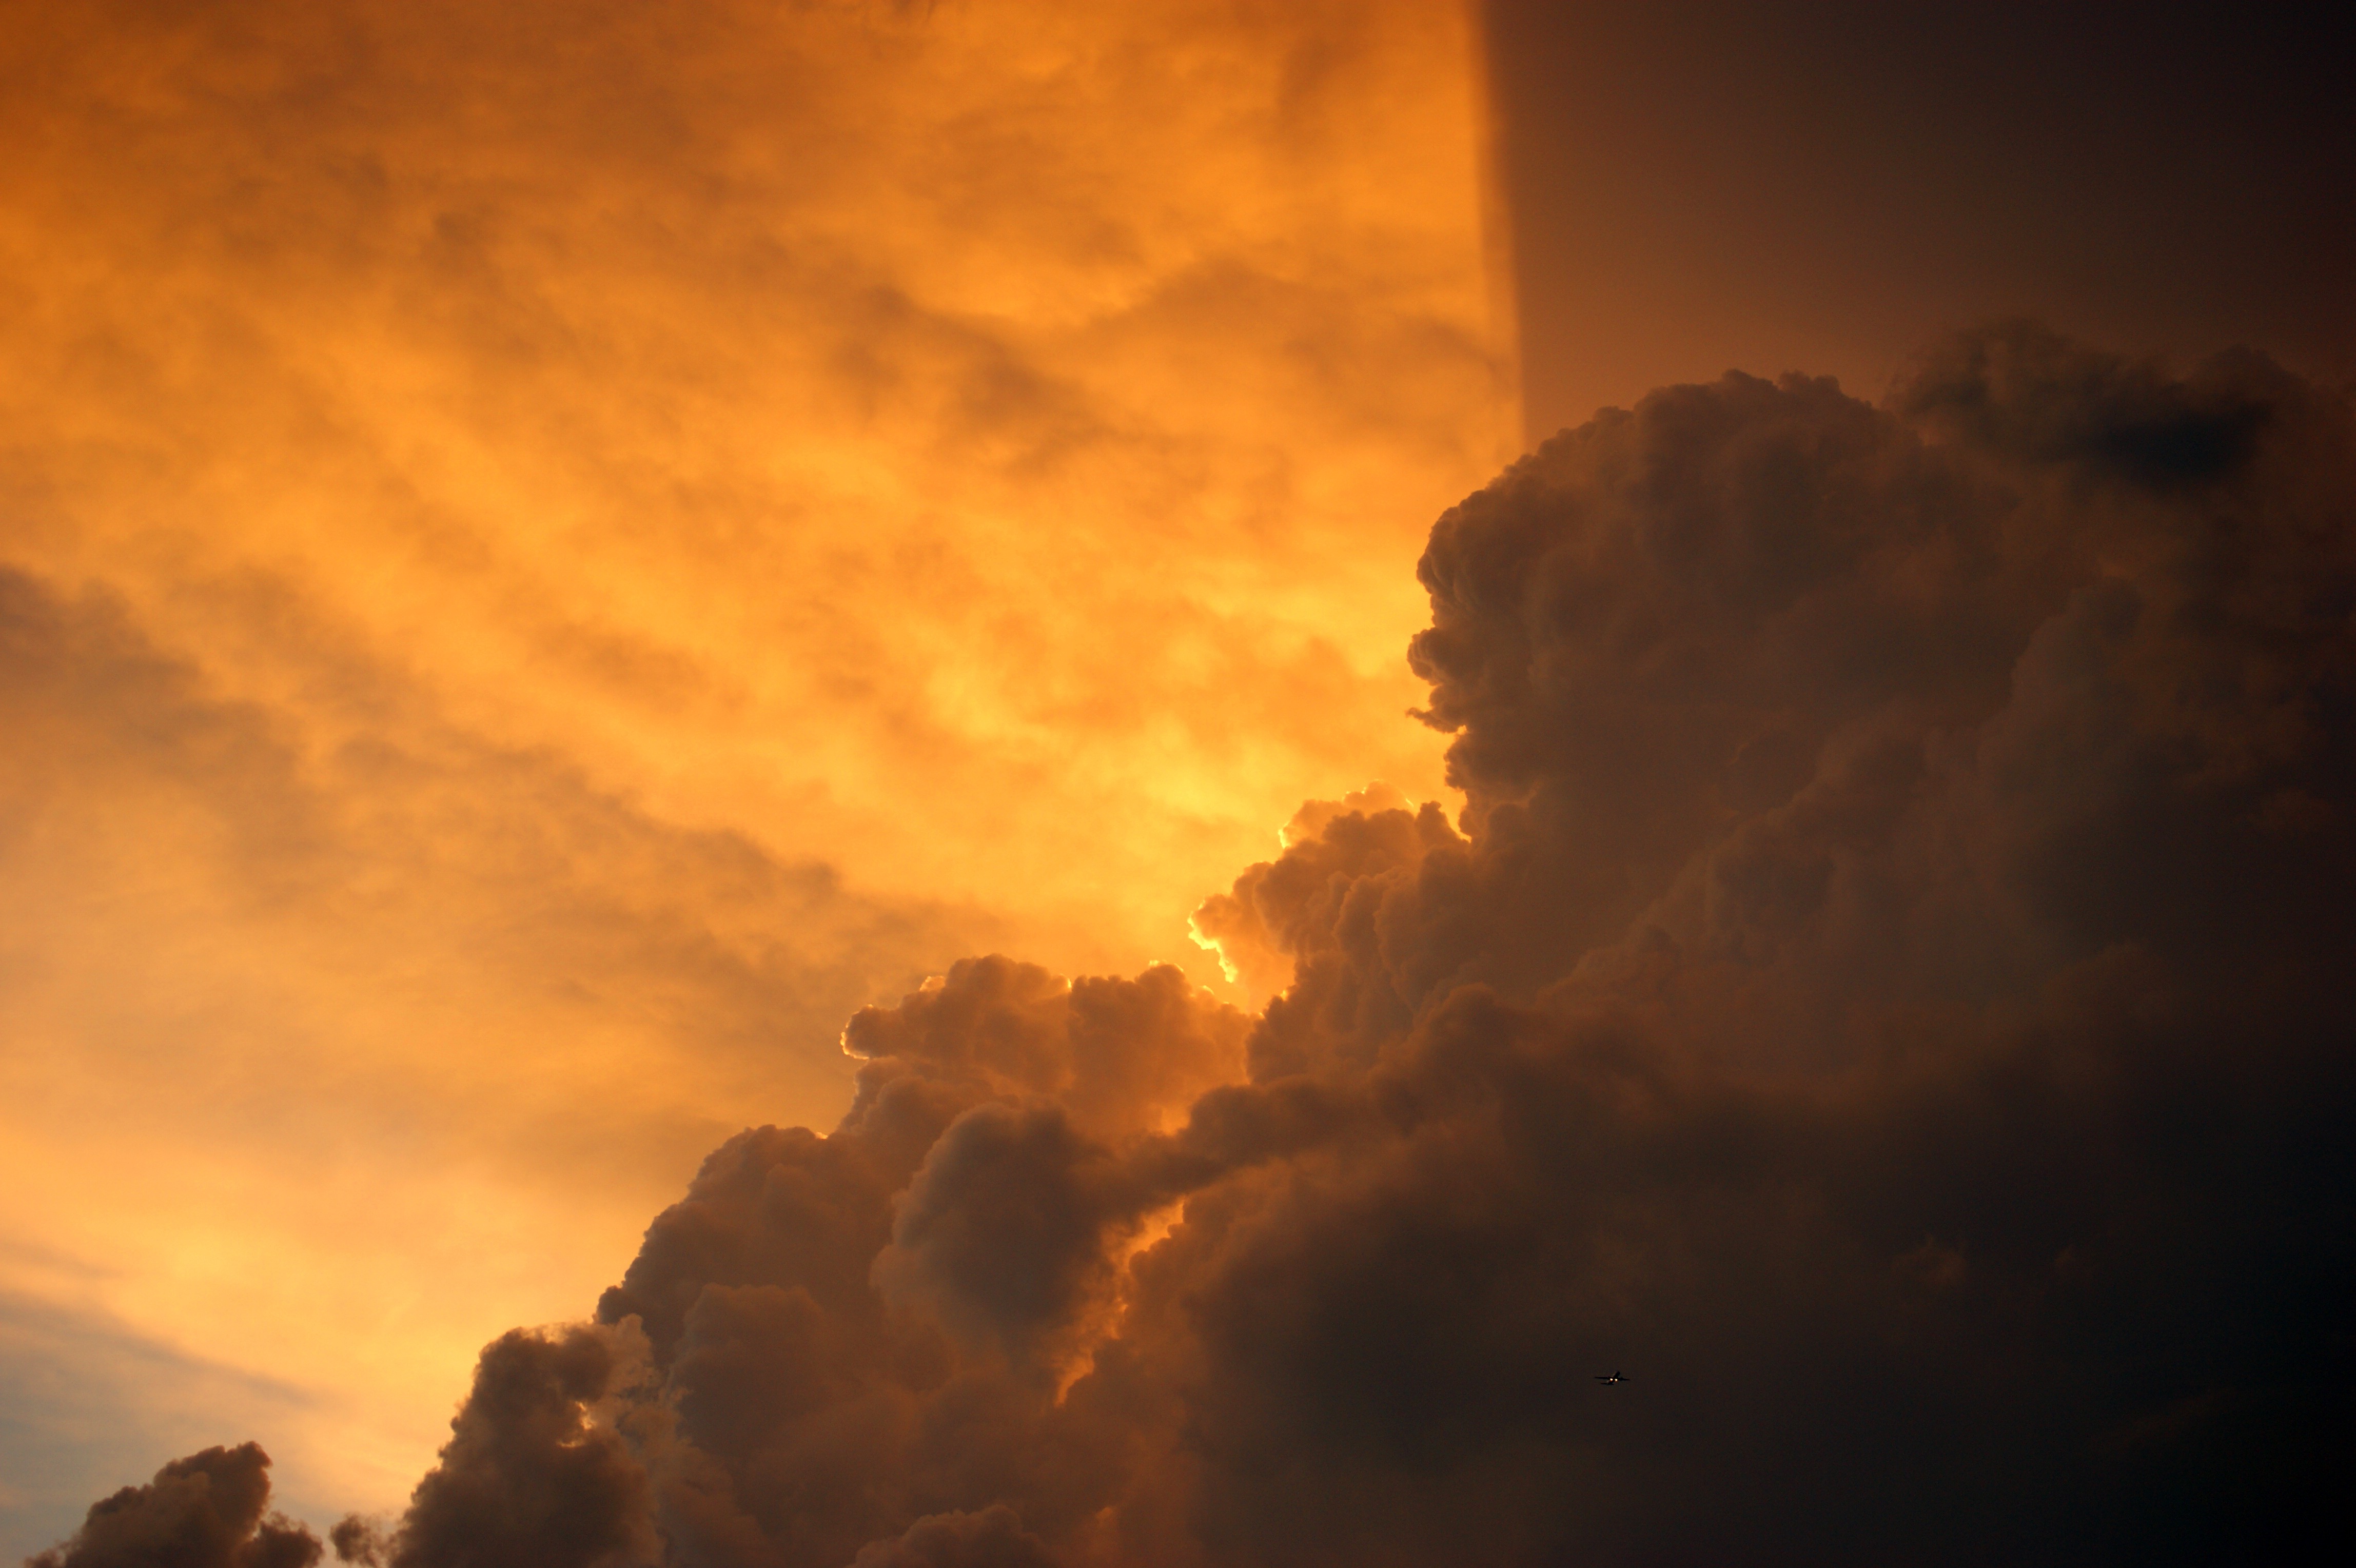
cloud, sky, sun, sunrise, sunset, sunlight, dawn, atmosphere, aircraft, dusk, evening, cumulus, clouds, afterglow, meteorological phenomenon, squall line, red sky at morning